Paul Huillard

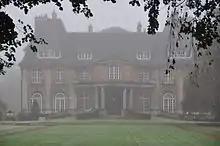
Château de La Fougeraie (1911)

Huillard studied at the "École des Beaux-Arts" under Victor Laloux (1850–1937).